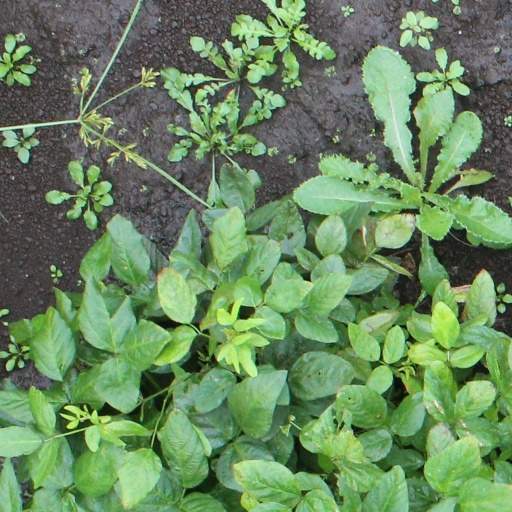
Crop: soybean